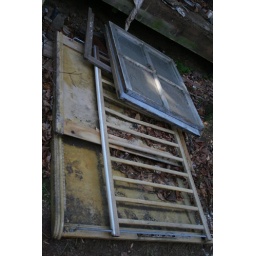
clarence newton road - near blowing rock - january 1 2009